Describe the emotion expressed in this image:  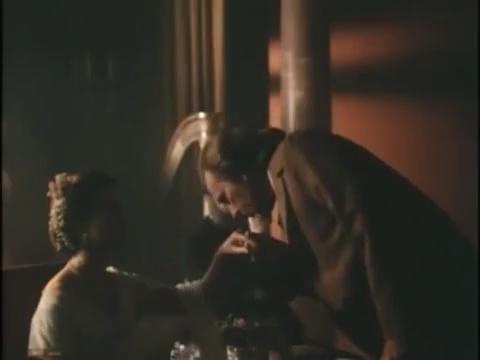
This person displays Fear, valence and arousal with high intensity.